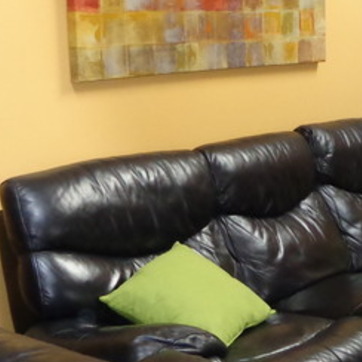
Material: leather